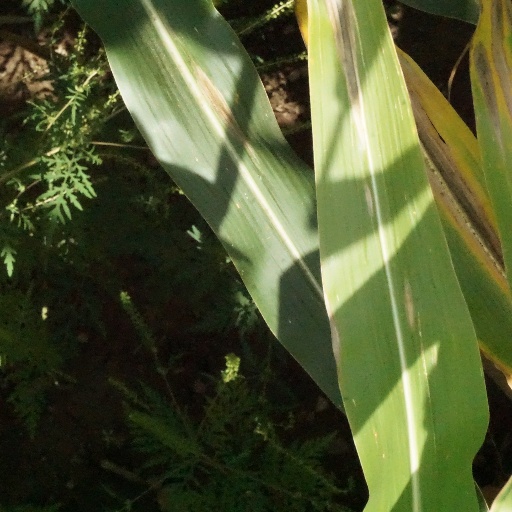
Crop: maize; corn